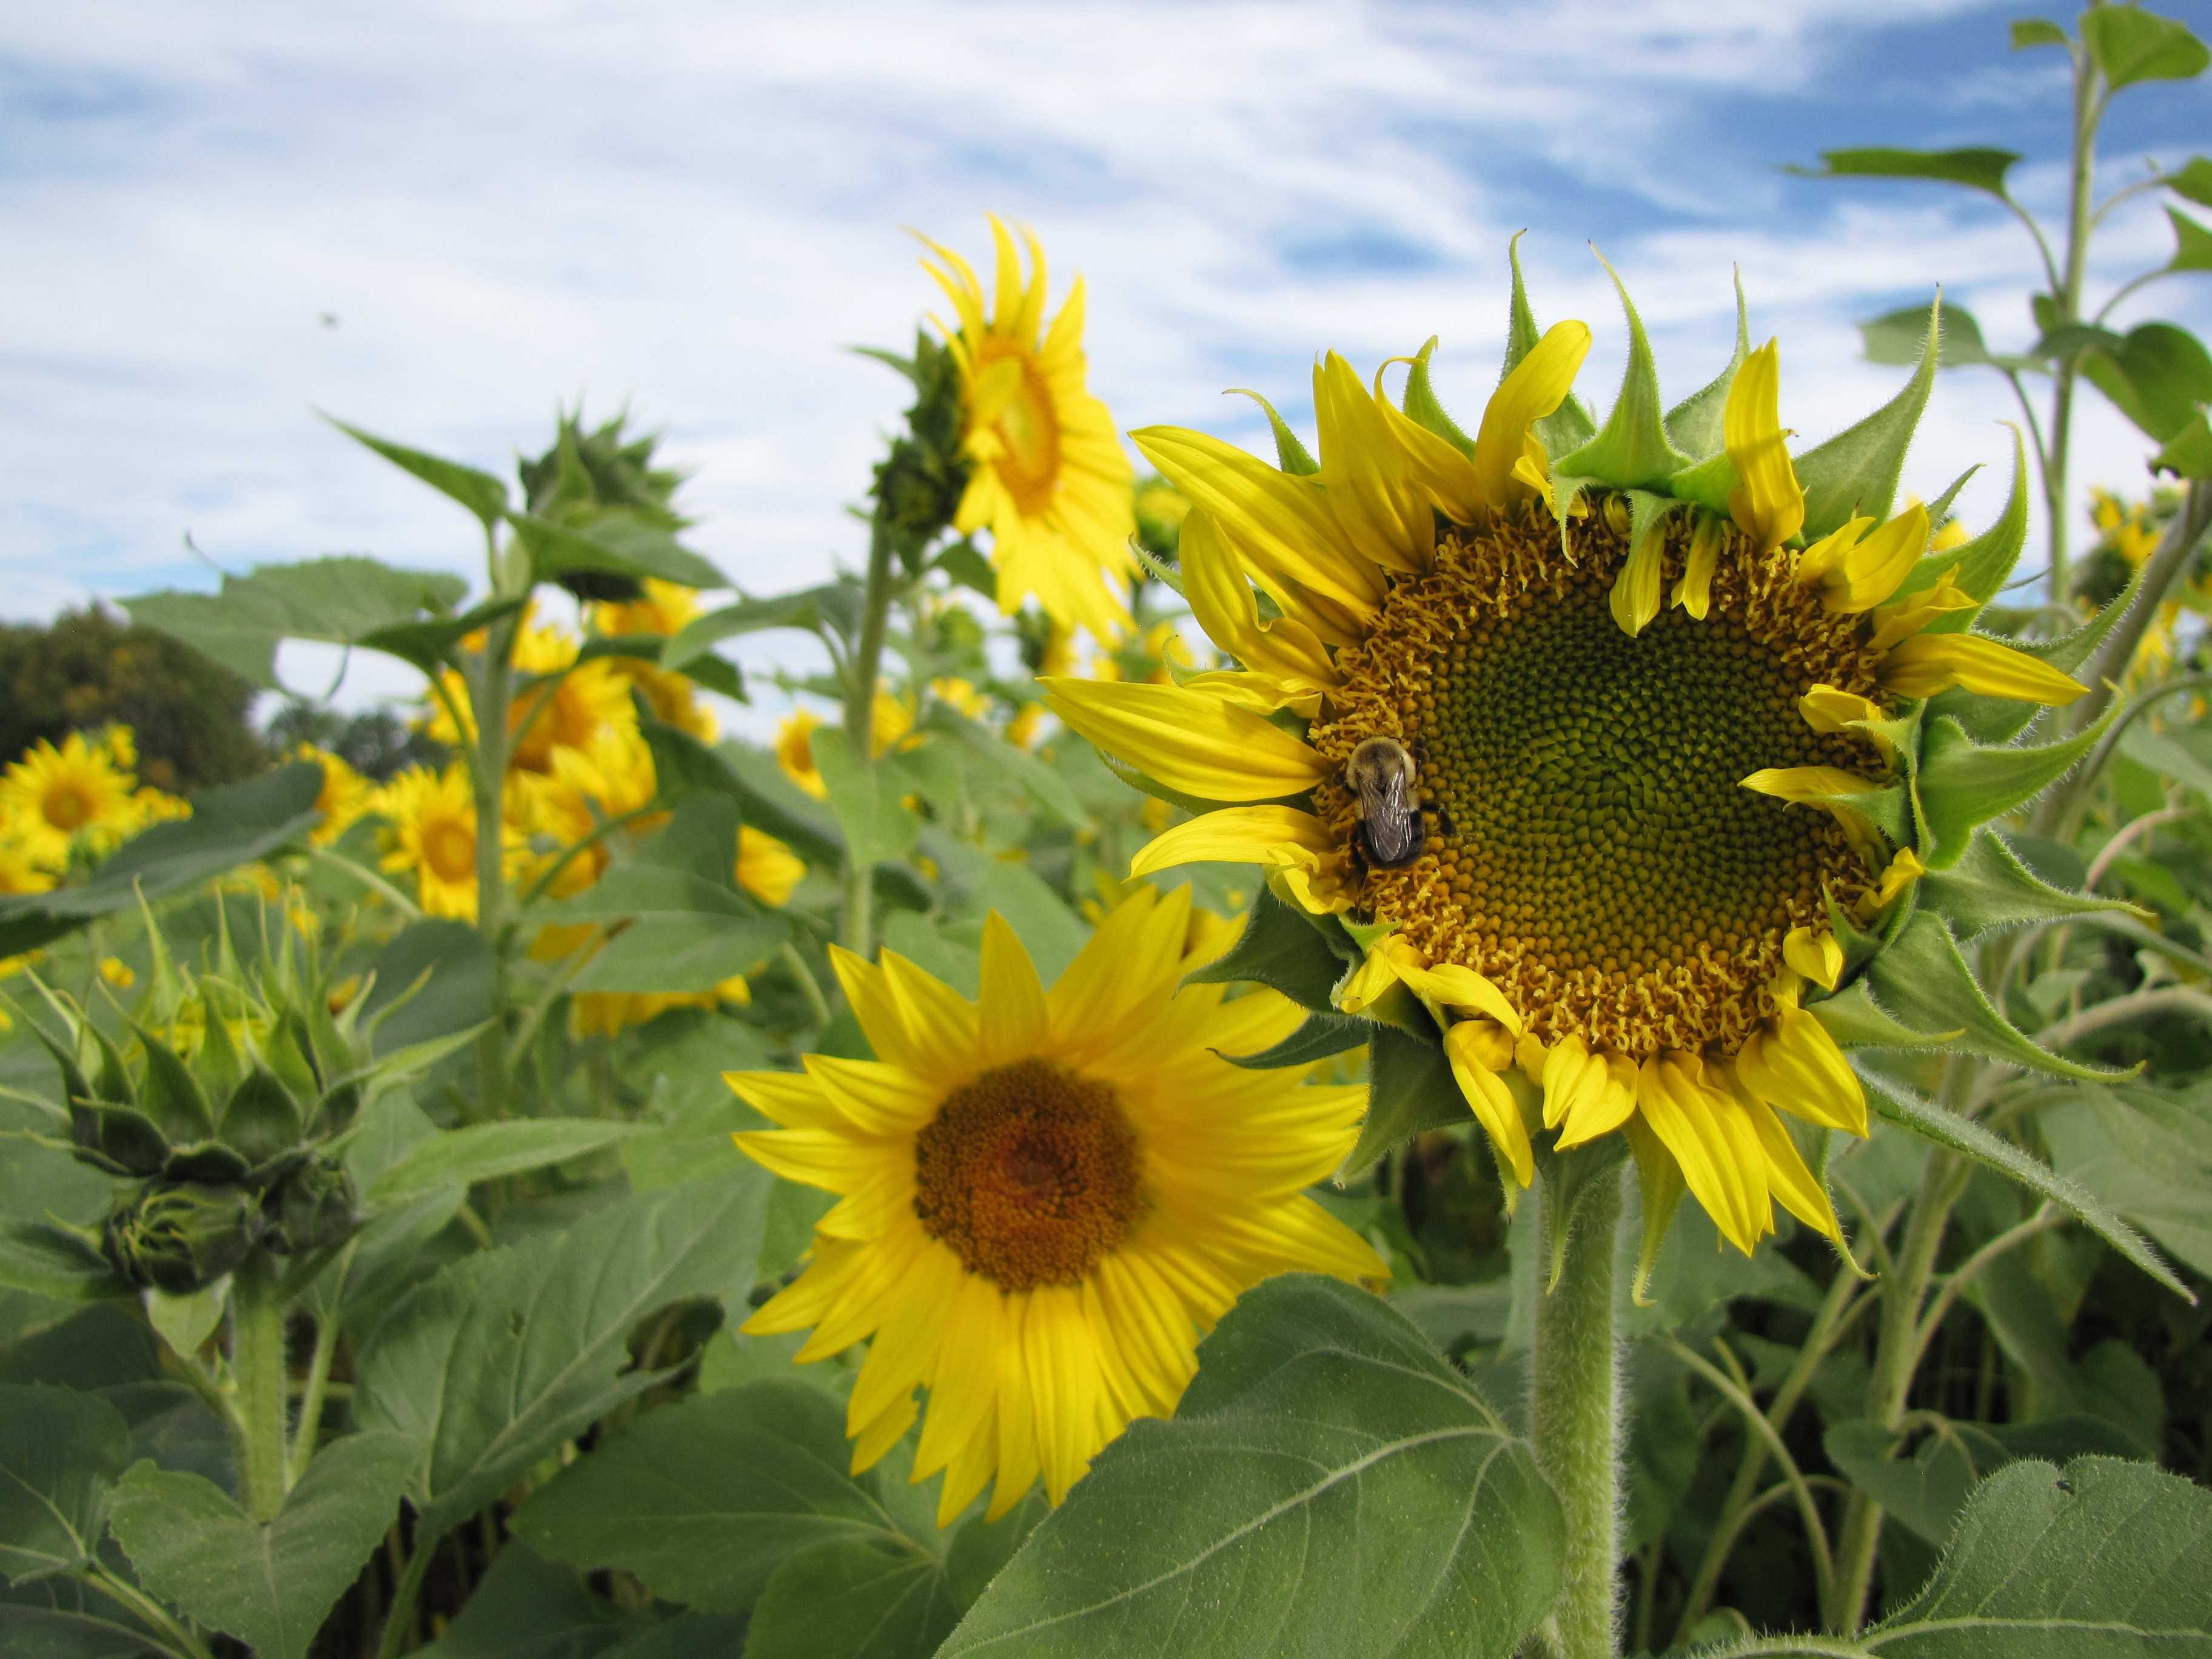
nature, blossom, plant, field, meadow, prairie, fall, flower, botany, blooming, yellow, flora, sunflower, blue sky, wildflower, clouds, petals, beautiful, flowering plant, daisy family, sunflower seed, annual plant, land plant